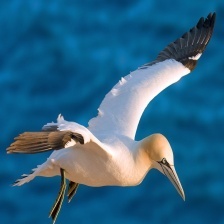
Species: NORTHERN GANNET
Scientific name: MORUS BASSANUS